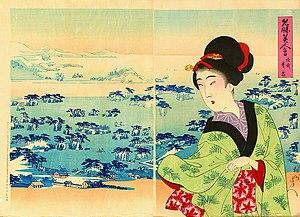
Toyohara Chikanobu, né le 26 septembre 1838 - mort le 29 septembre 1912, est l'un des derniers maîtres incontestables de l'estampe japonaise de la deuxième moitié du XIXᵉ siècle. Son œuvre est essentielle dans la transition entre l'ukiyo-e traditionnel et le nouveau style shin-Hanga.